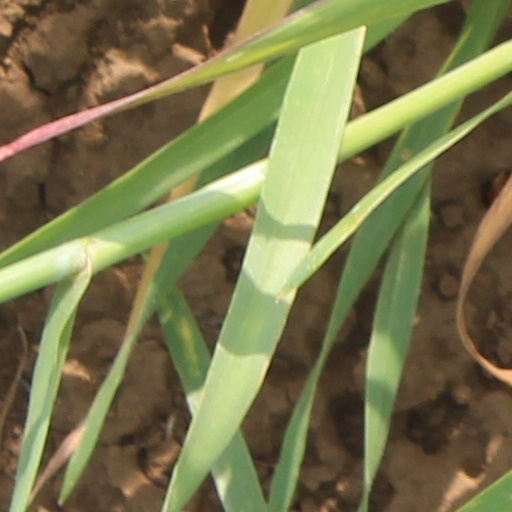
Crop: wheat